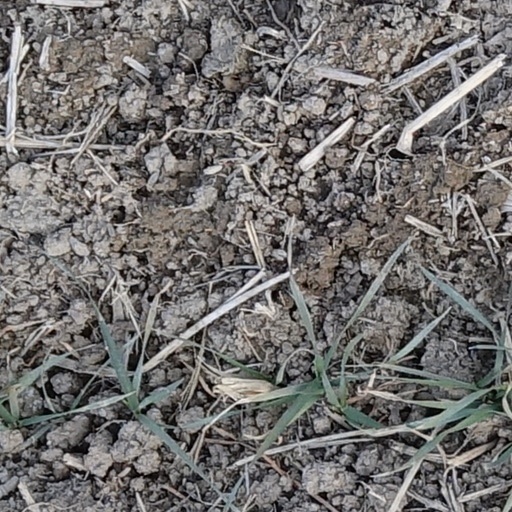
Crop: wheat